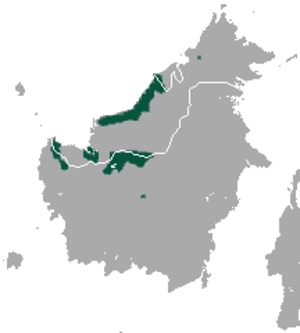
Le Semnopithèque chrysomèle est une espèce qui fait partie des mammifères Primates, de la famille des Cercopithecidae. Ce semnopithèque est un singe de Bornéo dont les populations sont en danger critique de disparition. La classification scientifique étant encore en évolution, certains auteurs considèrent cette espèce comme une simple sous-espèce du semnopithèque malais.